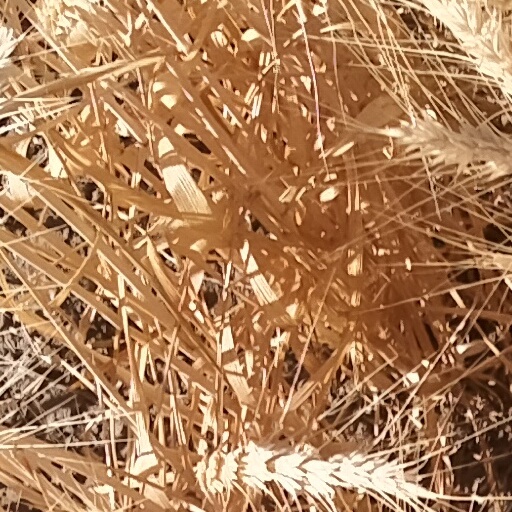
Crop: wheat